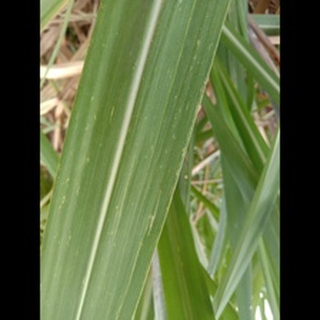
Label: sugarcane_mosaic